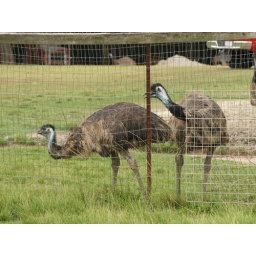
Alvin Texas bayou wildlife park animals and birds run or Roam freely in a natural habitat 2008 Zoo